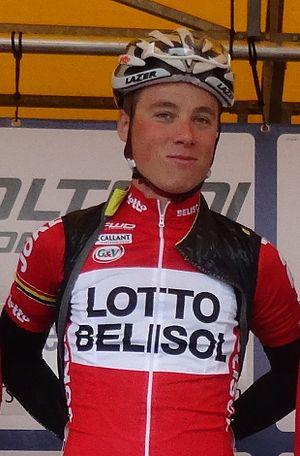
Reportage photographique réalisé le samedi 5 juillet à l'occasion du départ et de l'arrivée du Circuit Het Nieuwsblad espoirs 2014 à Grotenberge (Zottegem), Belgique.
Dimitri Peyskens, né le 26 novembre 1991 à Uccle, est un coureur cycliste belge, membre de l'équipe Bingoal-Wallonie Bruxelles.
La saison 2014 de l'équipe cycliste Lotto-Belisol U23 est la huitième de cette équipe.